My Bloody Valentine 3D

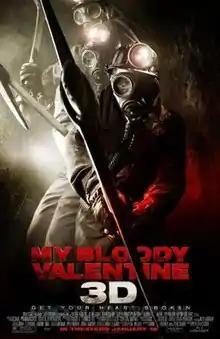
Theatrical release poster

My Bloody Valentine 3D is a 2009 American 3D slasher film directed and co-edited by Patrick Lussier, and written by Todd Farmer and Zane Smith. A remake of the 1981 Canadian film of the same name, it stars Jensen Ackles, Jaime King, Kerr Smith and Kevin Tighe, with Edi Gathegi and Tom Atkins in supporting roles. The film focuses on the residents of a small town that is plagued by a serial killer in mining gear on Valentine's Day, who is believed to be the same murderer who was thought to have died a decade prior.